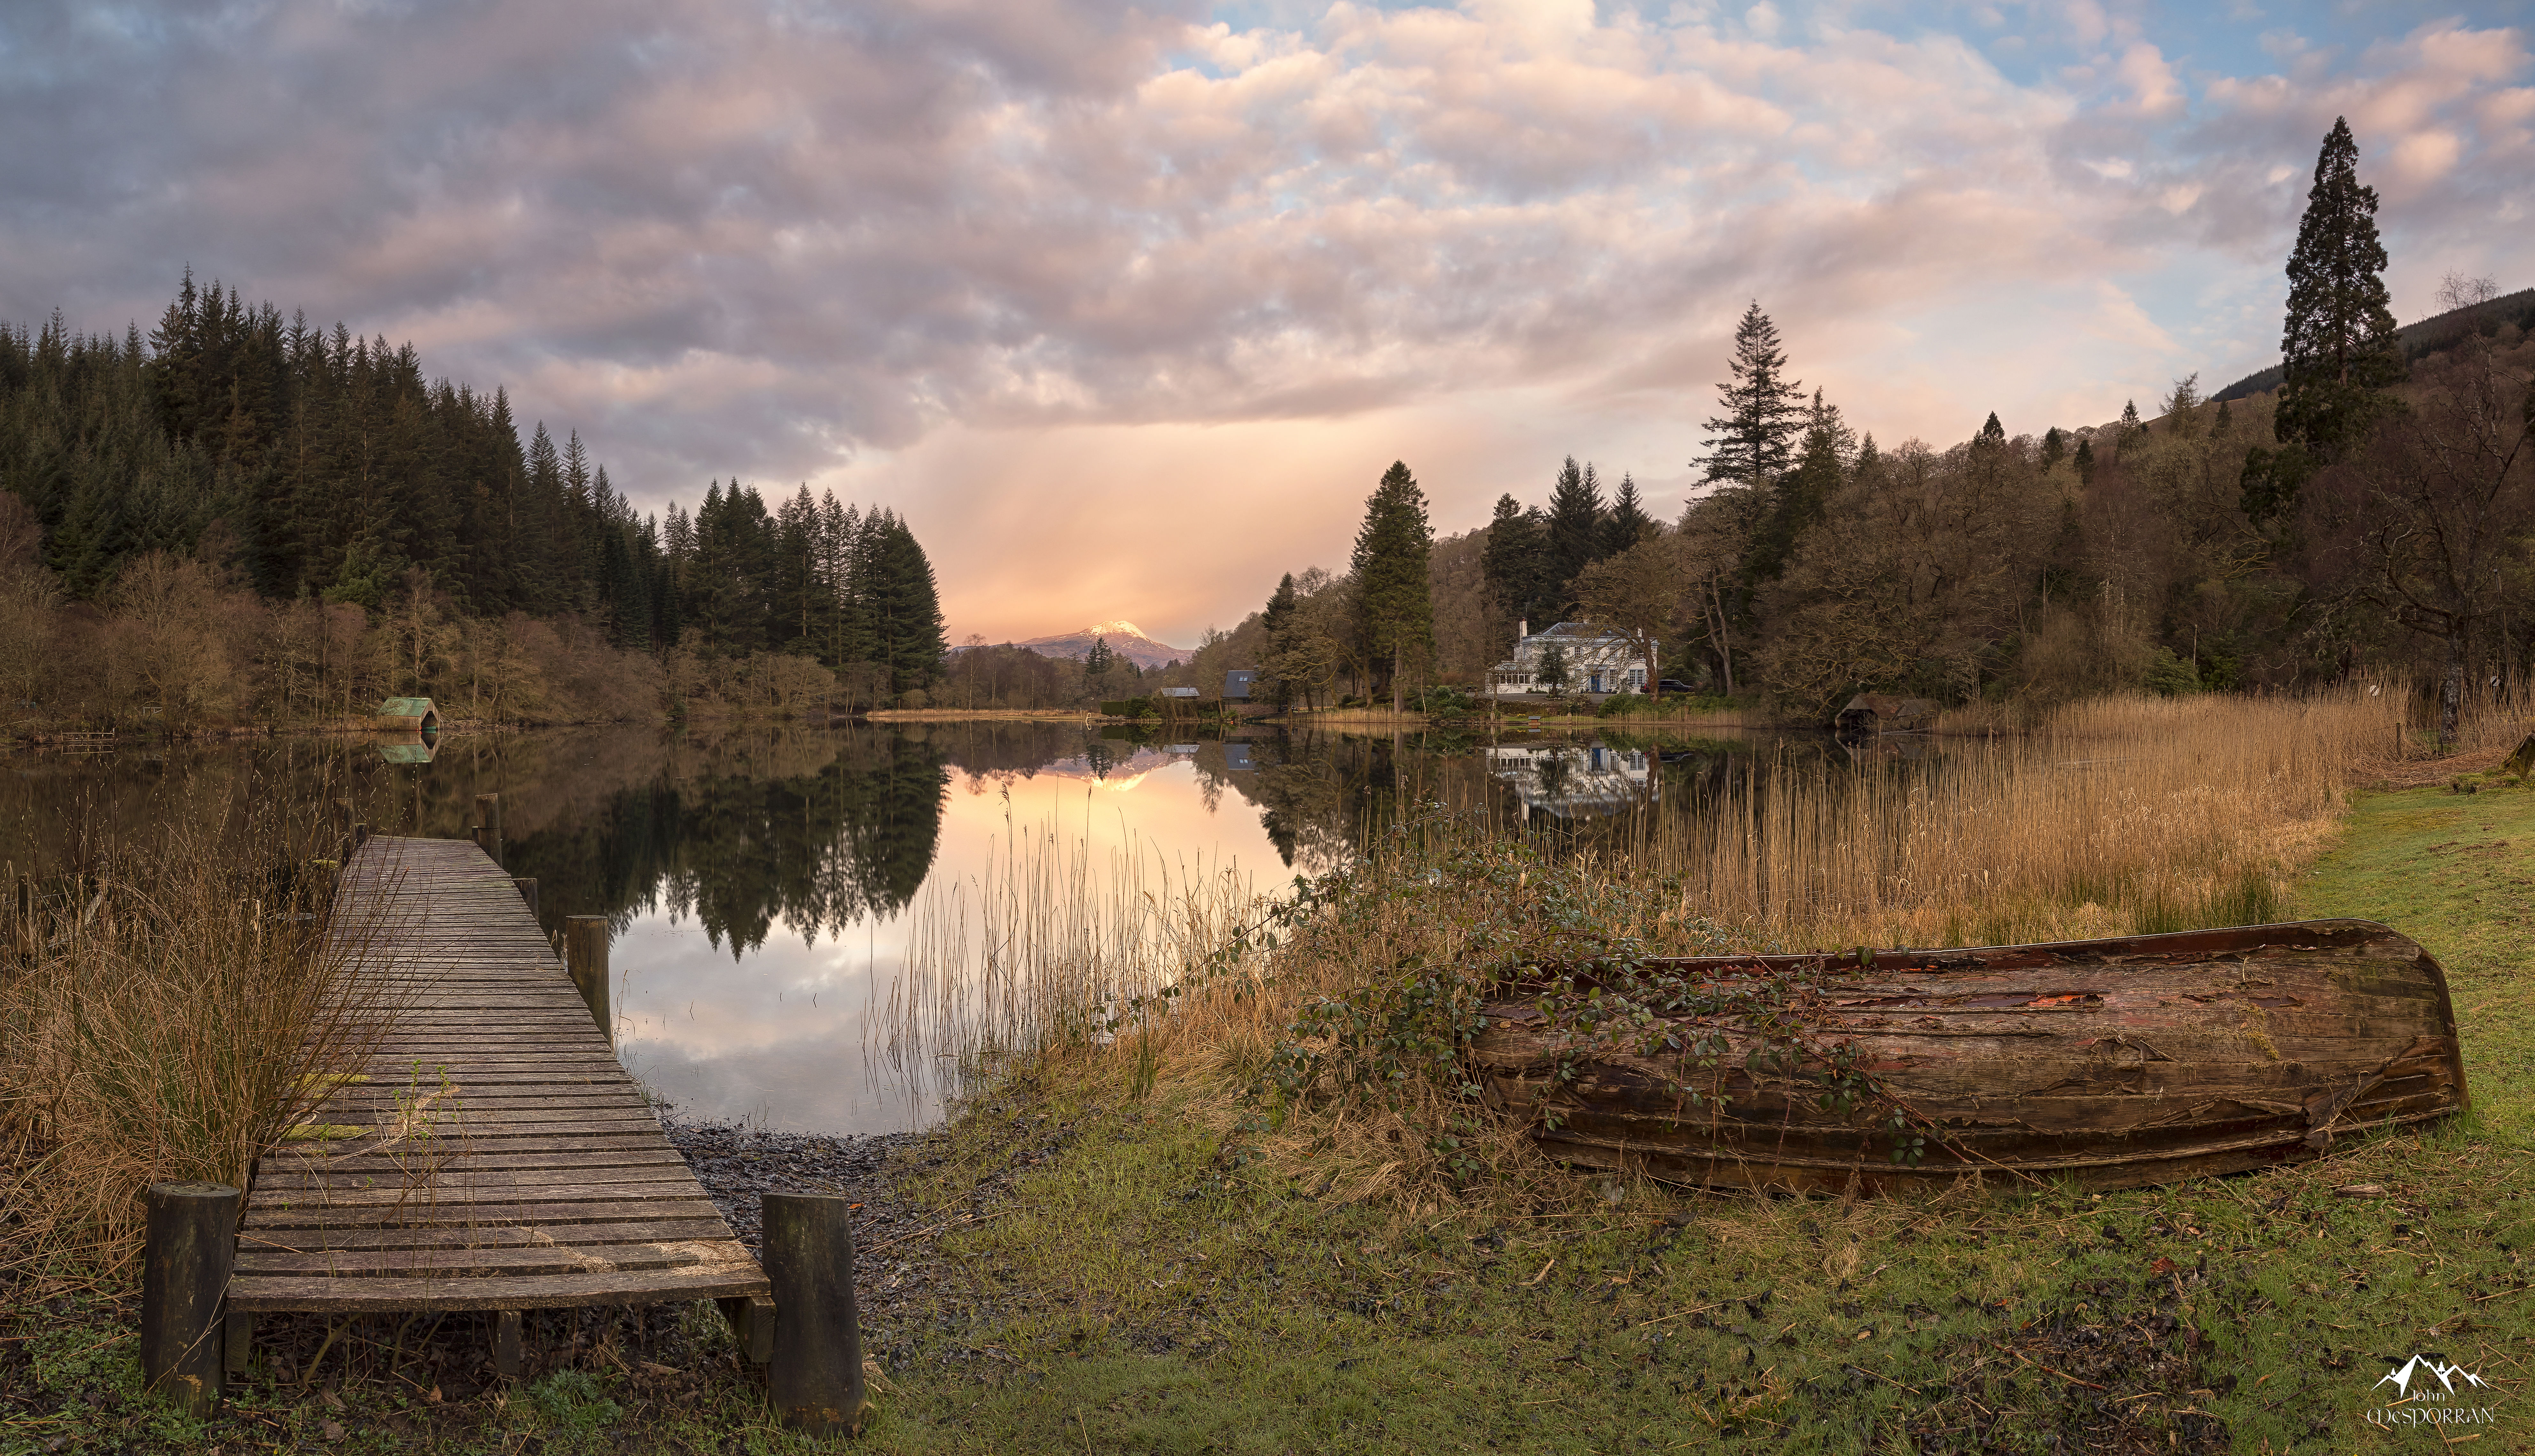
landscape, tree, water, nature, forest, grass, wilderness, mountain, cloud, plant, sky, meadow, sunlight, morning, hill, lake, dawn, river, pond, evening, reflection, calm, boathouse, reservoir, highland, national park, milton, bank, cool image, wetland, bog, scotland, fell, i, loch, trossachs, benlomond, lochard, tarn, lake district, meteorological phenomenon, mount scenery